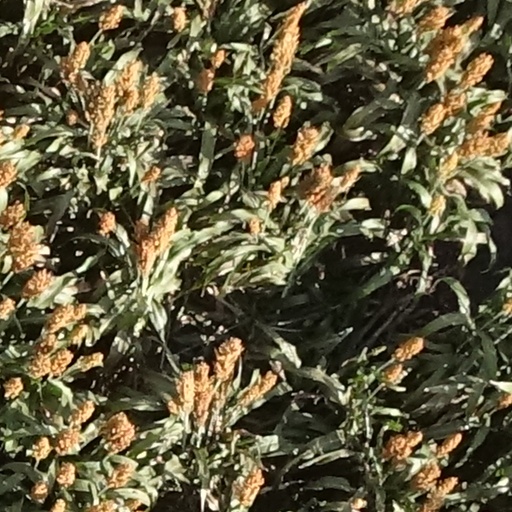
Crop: sorghum